Krazy Ivan

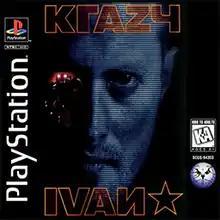
North American PlayStation box art

Krazy Ivan is a mecha first-person shooter video game developed and published by Psygnosis. It was released for Windows, Sega Saturn and PlayStation in 1996.